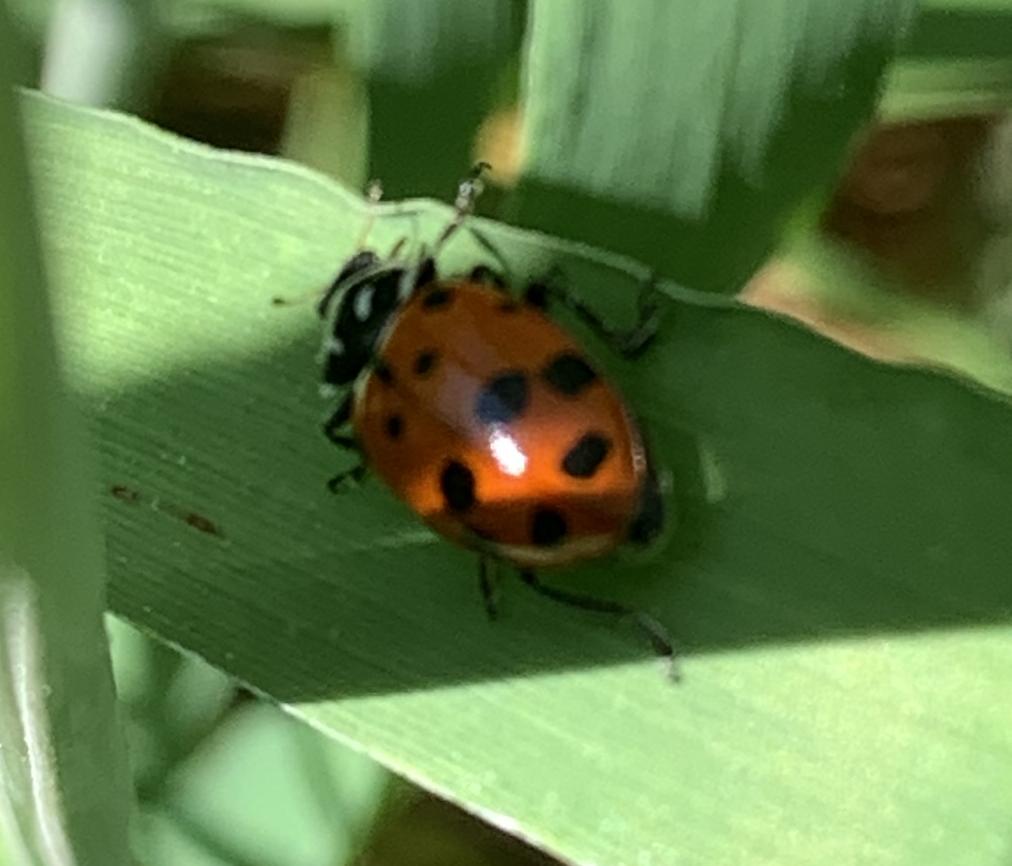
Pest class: predators